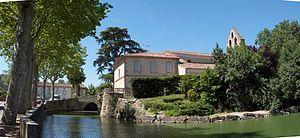
mare et place du village
La liste des églises de la Haute-Garonne recense de manière exhaustive les églises situées dans le département français de la Haute-Garonne.
Roumens est une commune française située dans le département de la Haute-Garonne en région Occitanie.